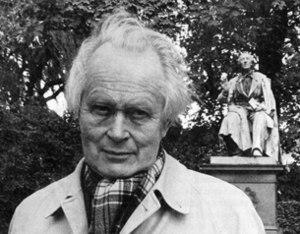
Piet Hein est un poète et scientifique danois célèbre pour avoir créé un genre de poème nommé grook et en avoir écrit plus de 7 000. Il est un descendant direct du pirate Piet Hein.